The Ghost City

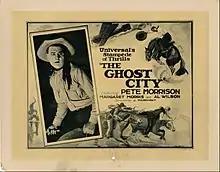
Lobby card

The Ghost City is a 1923 American silent Western film serial directed by Jay Marchant. It is considered to be a lost film.